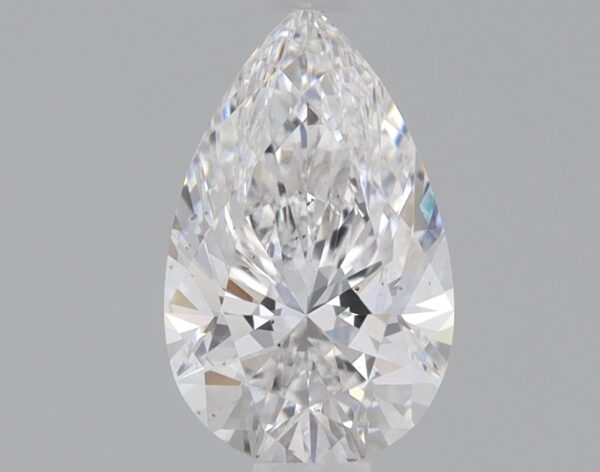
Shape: pear
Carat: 0.8
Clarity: SI1
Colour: E
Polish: EX
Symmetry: EX
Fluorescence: NONE
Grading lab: IGI
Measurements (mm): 8.32 x 5.17 x 3.24